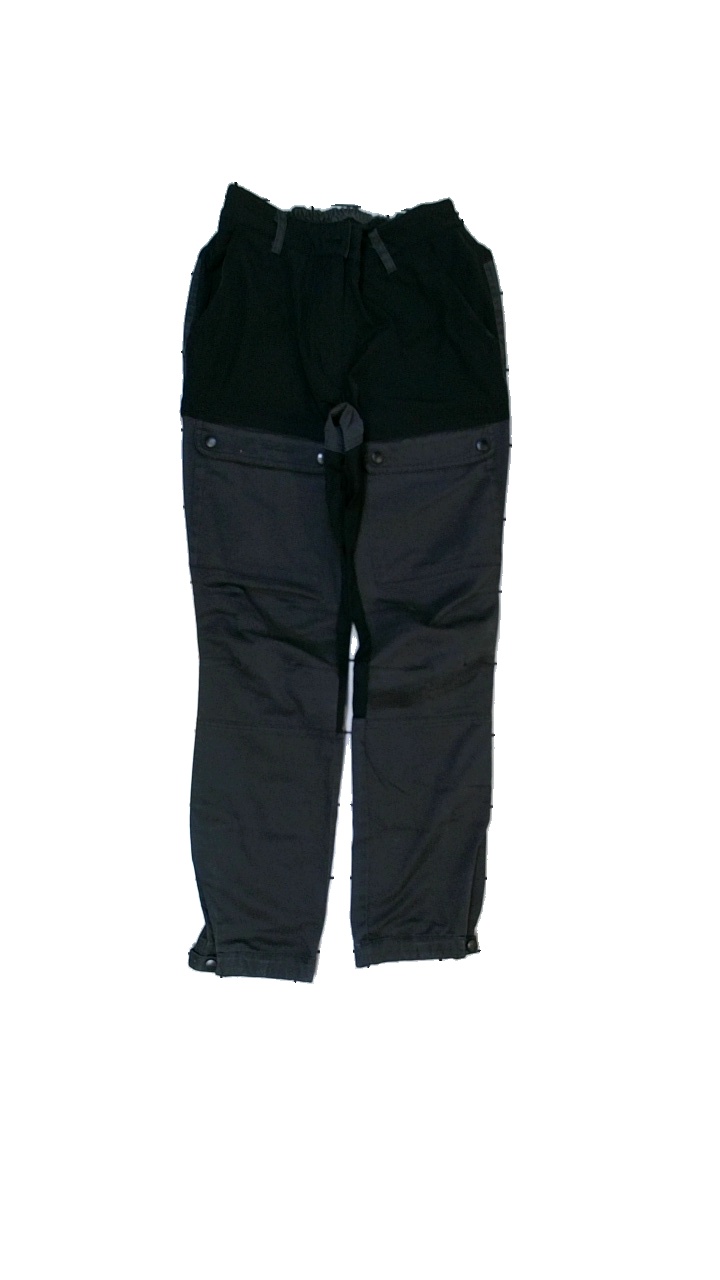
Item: Trousers (Unisex)
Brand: High Mountain
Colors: Black
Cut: Regular
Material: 60% polyester, 40% cotton
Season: All
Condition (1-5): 3
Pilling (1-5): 3
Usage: Reuse
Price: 50-100